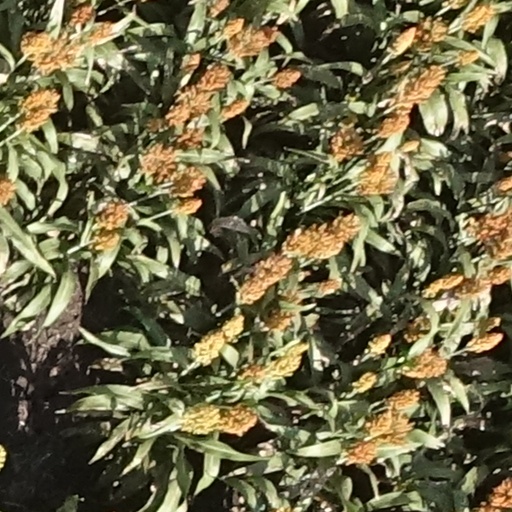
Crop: sorghum